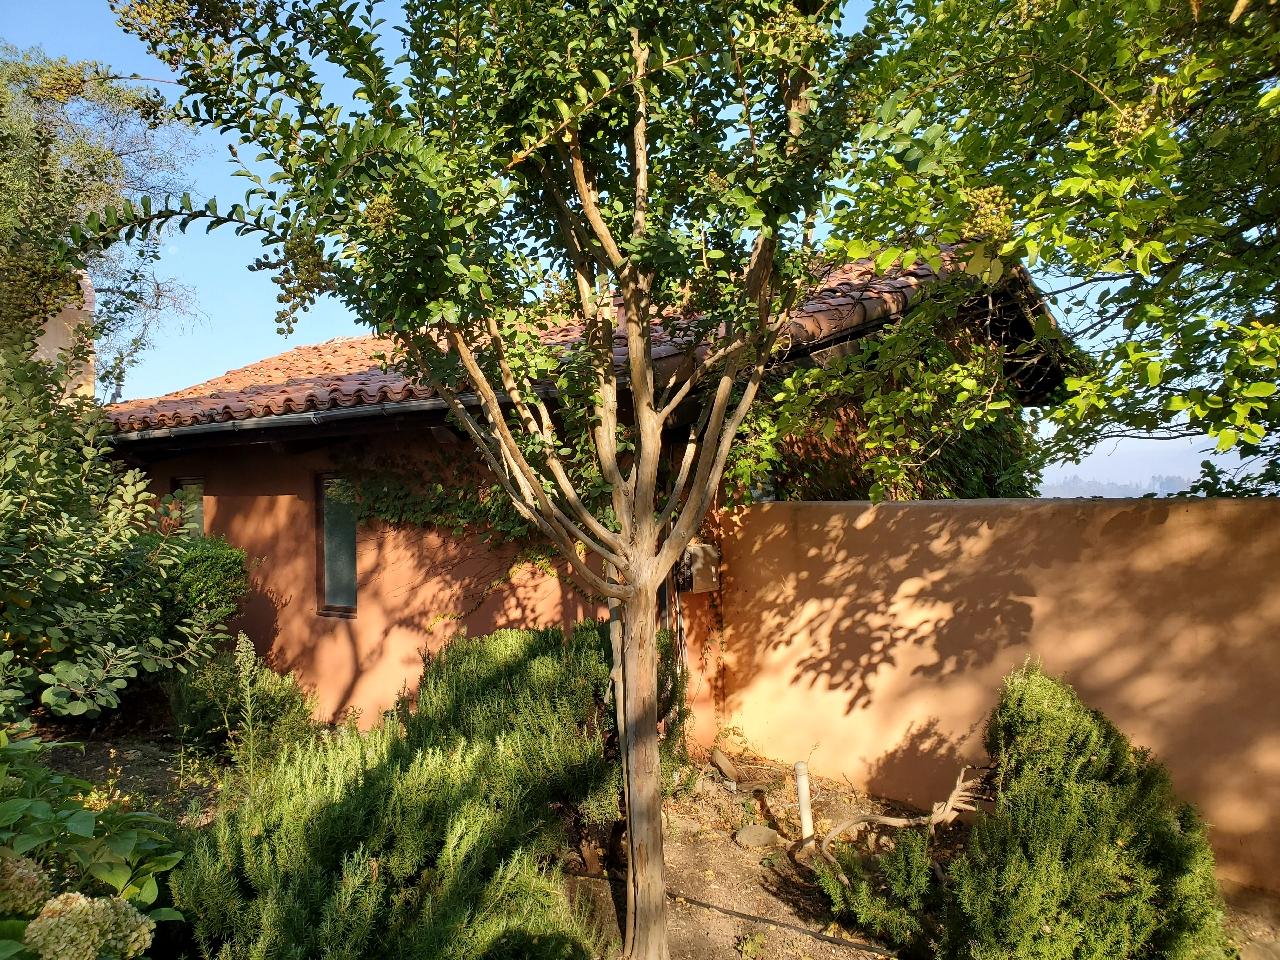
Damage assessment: no_damage